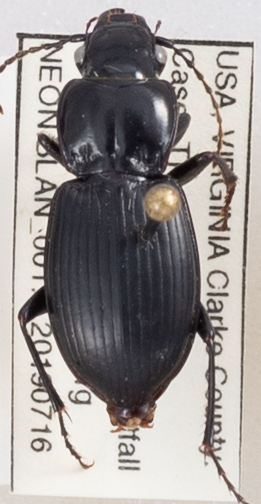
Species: Cyclotrachelus sigillatus
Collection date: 2019-07-16
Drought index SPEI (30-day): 0.26
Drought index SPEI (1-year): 2.09
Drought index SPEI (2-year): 2.09